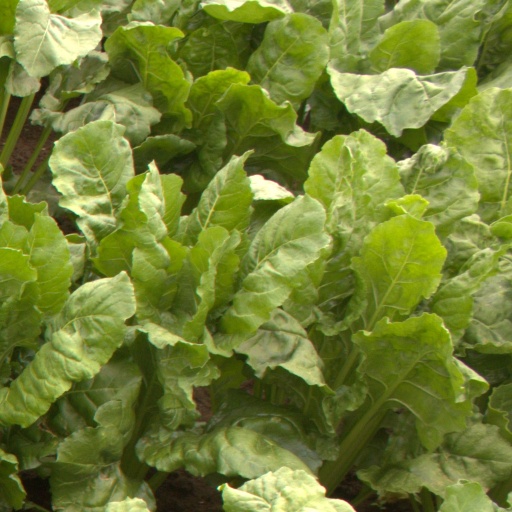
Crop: sugar beet